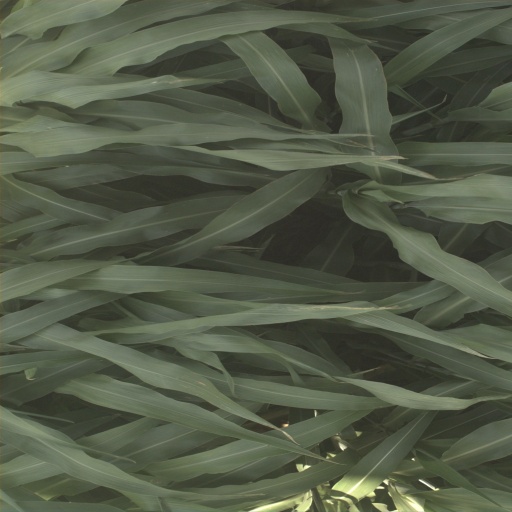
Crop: sorghum